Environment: real
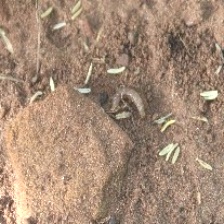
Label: fall_armyworm